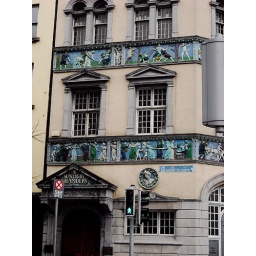
some beautiful freize-work on a random building near the river